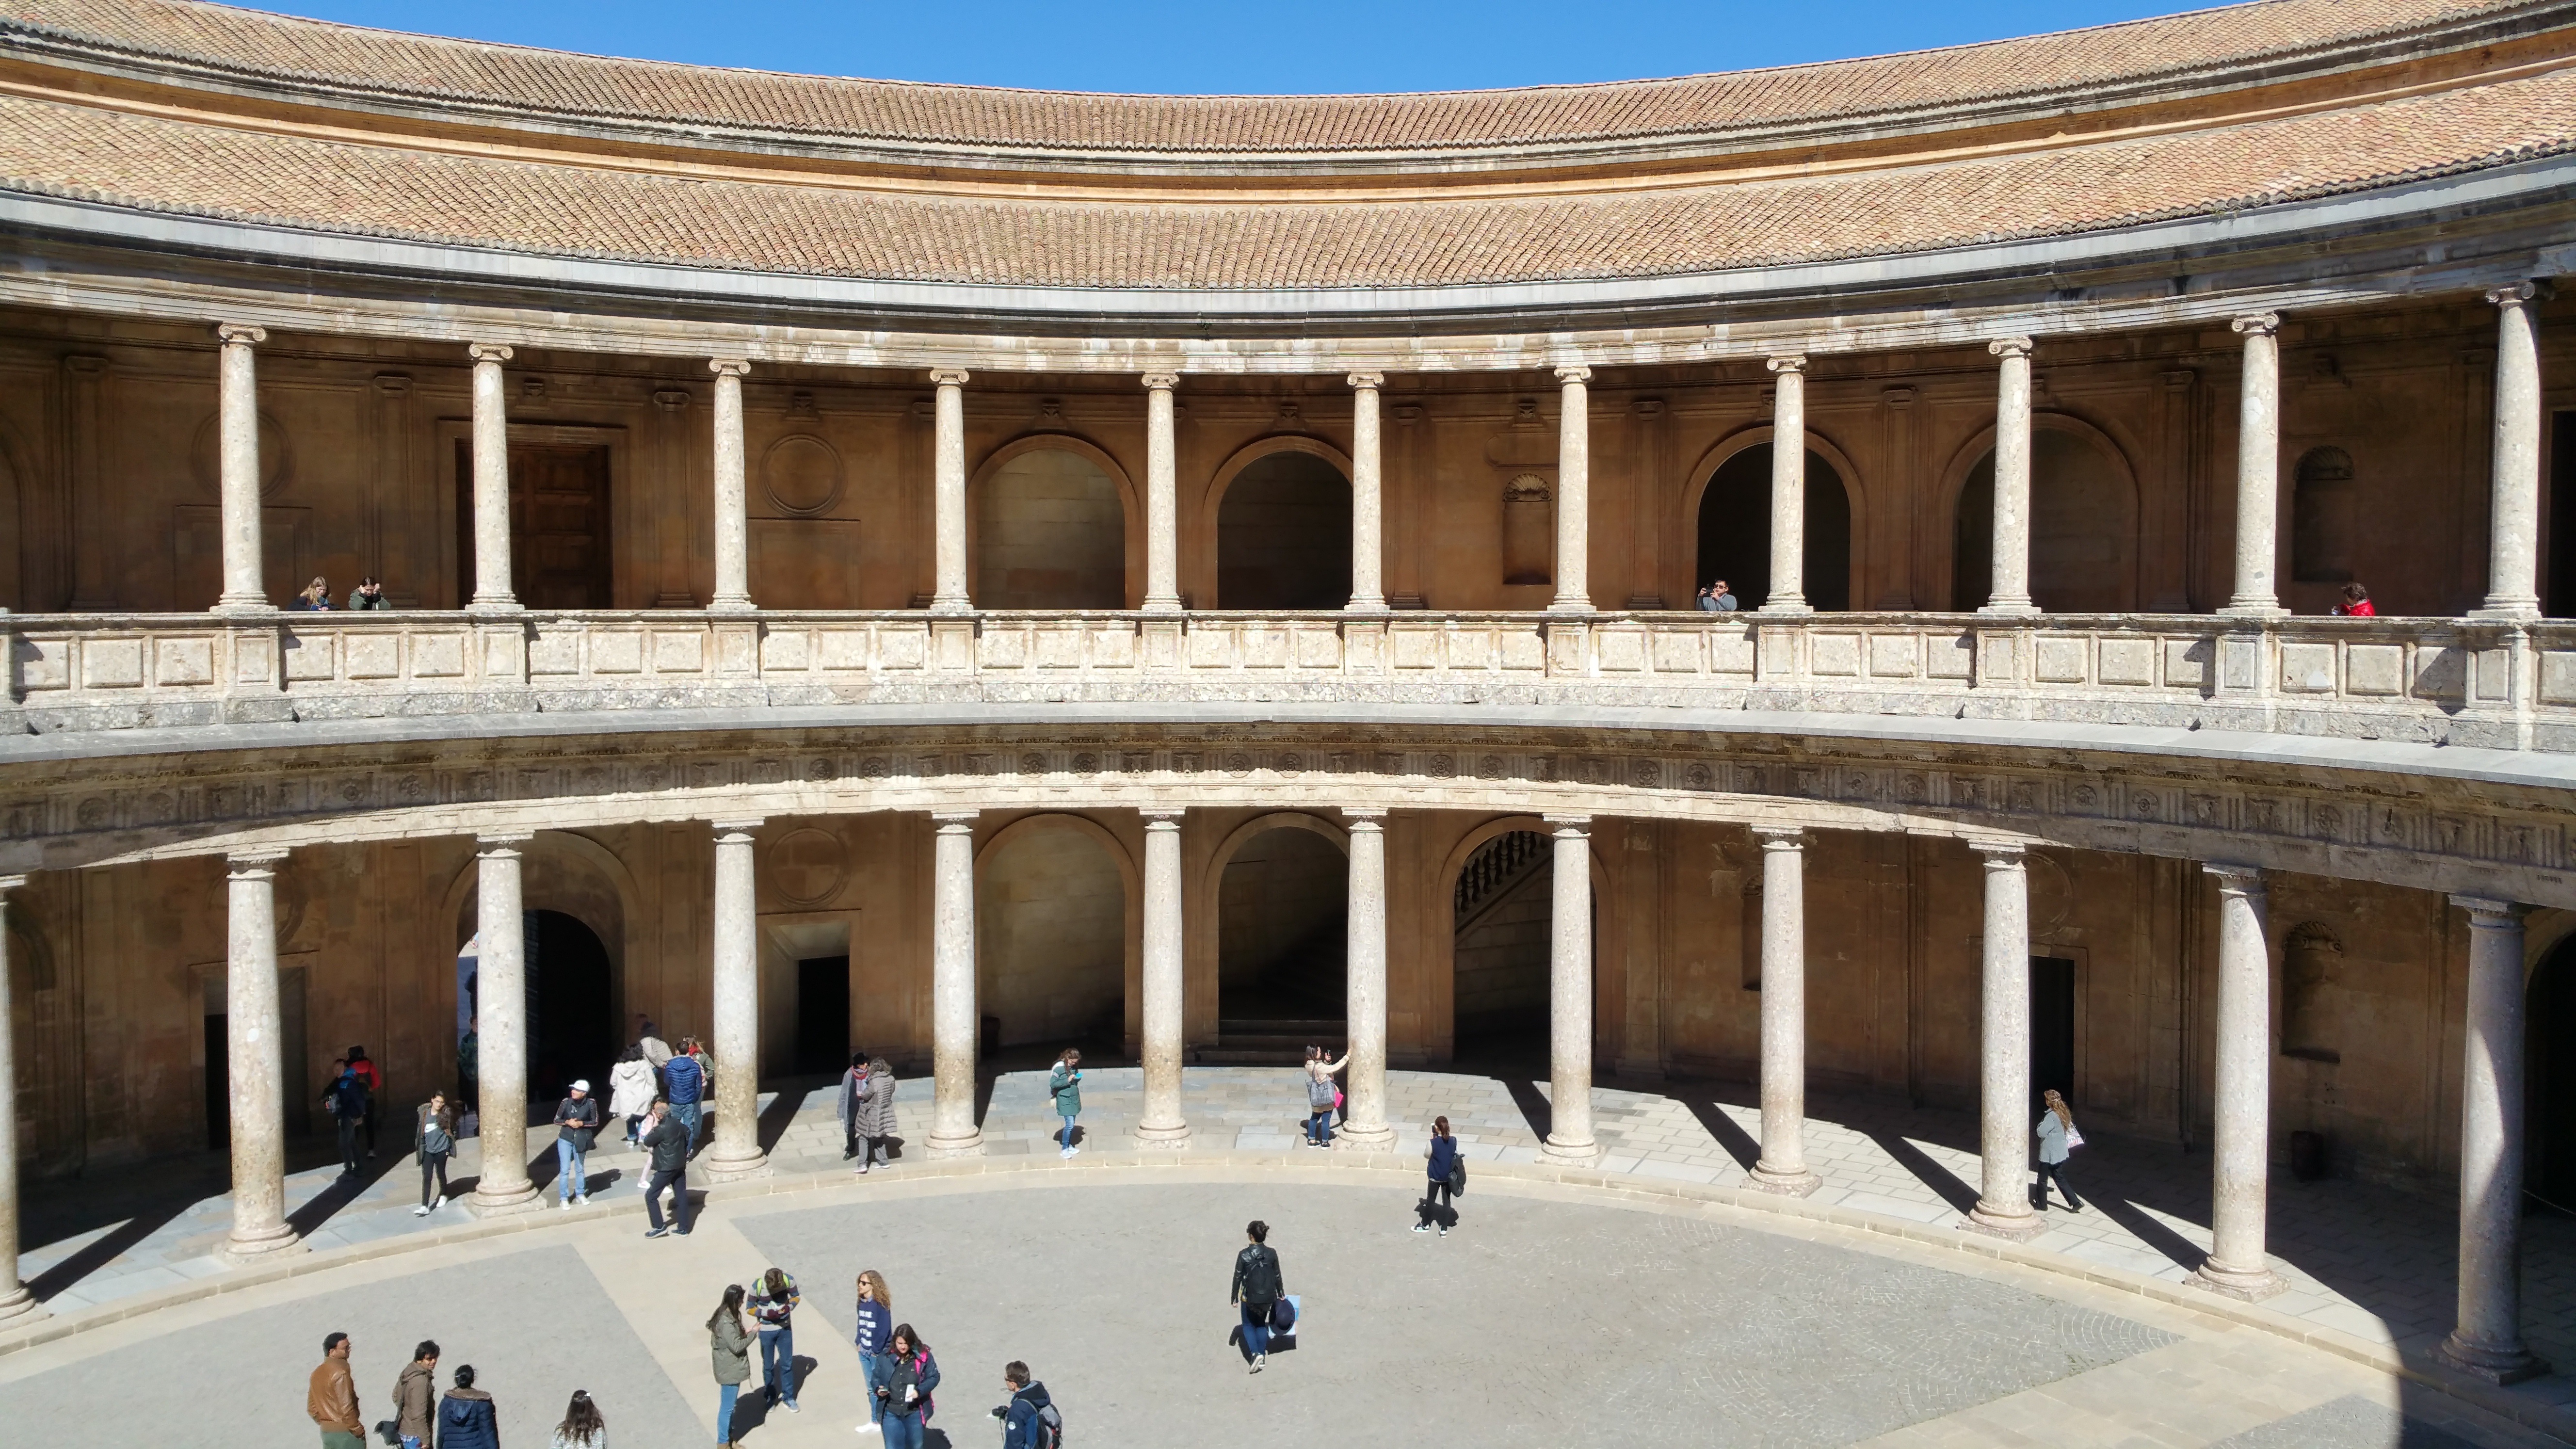
architecture, structure, building, palace, panorama, opera house, plaza, castle, landmark, facade, theatre, fortress, arena, amphitheatre, arches, bullring, royal, granada, alhambra, ancient rome, calat alhamra, ancient history, sport venue, ancient roman architecture